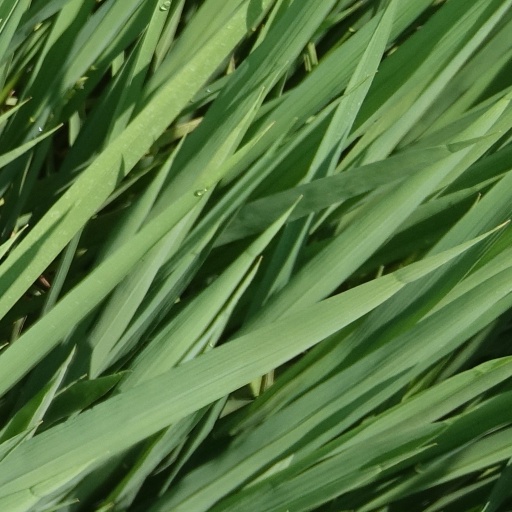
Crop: rice